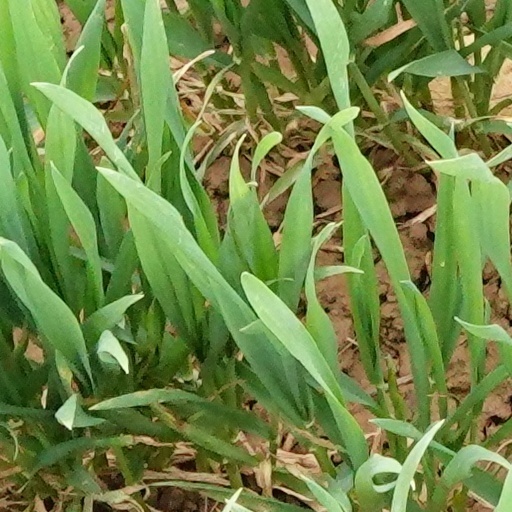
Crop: wheat